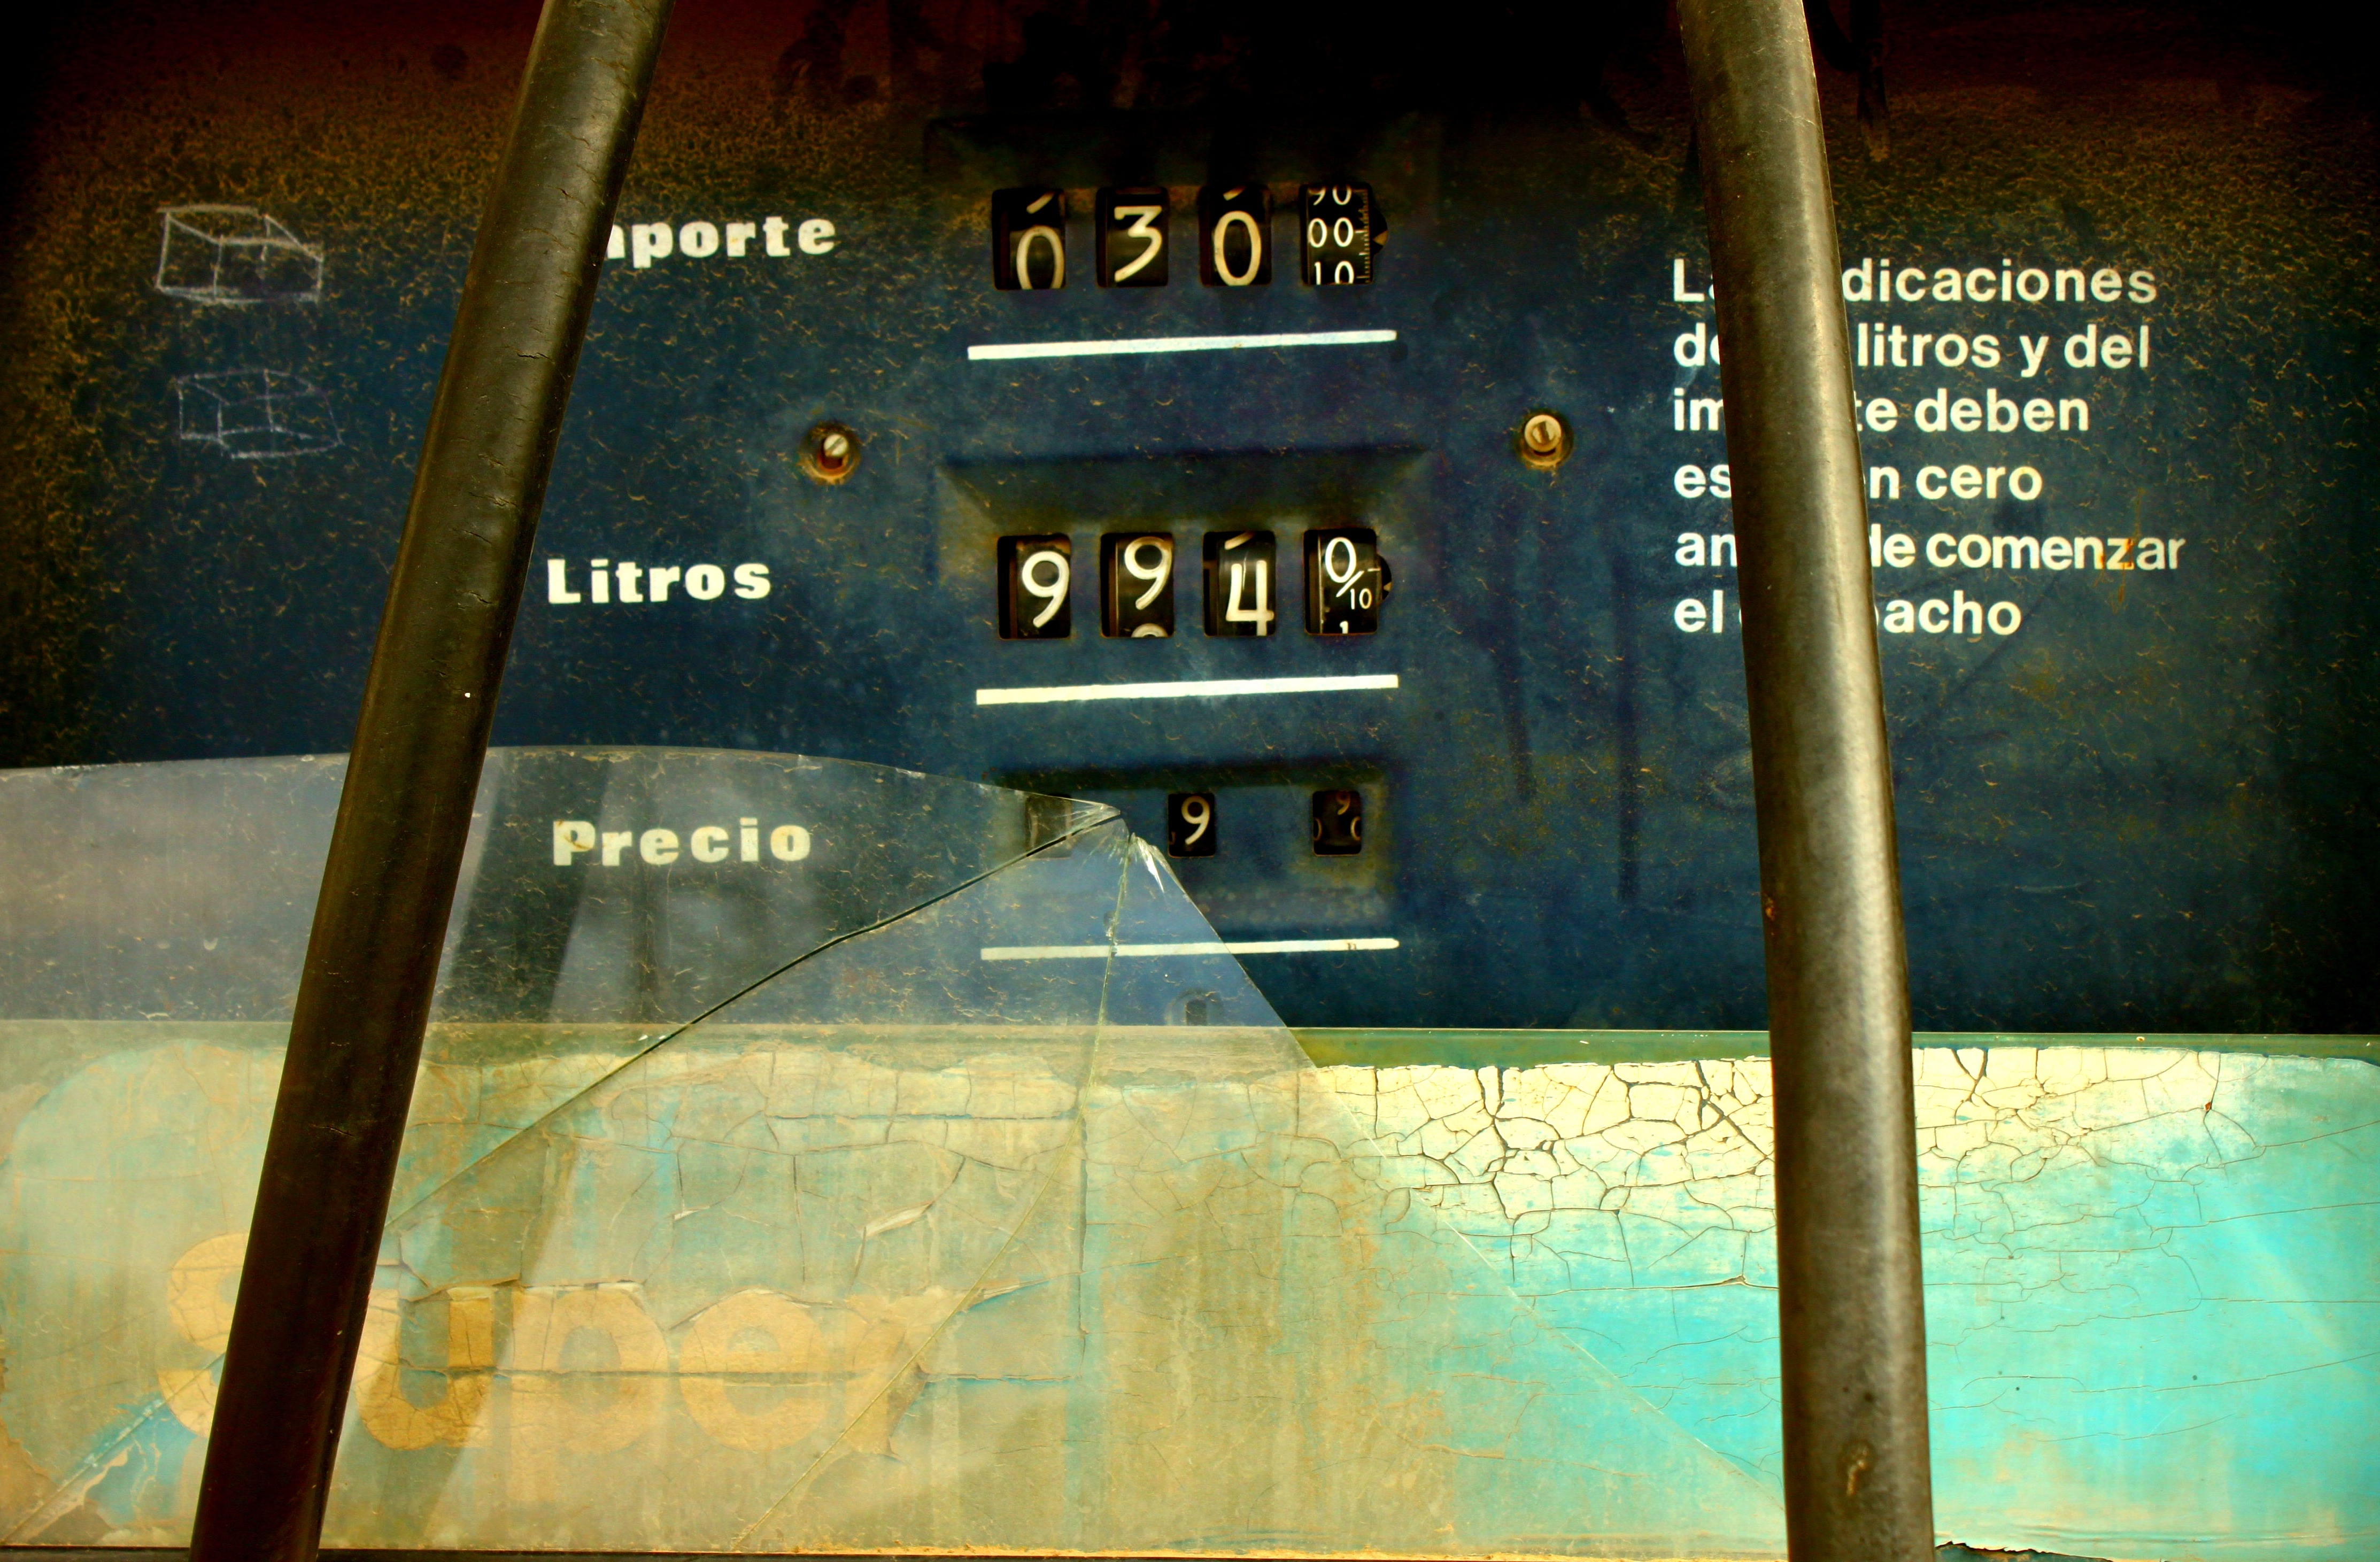
reflection, color, art, design, photograph, snapshot, image, tourist attraction, shape, fuel, gasoline pump, kerosene, atmosphere of earth, naphtha, fuels